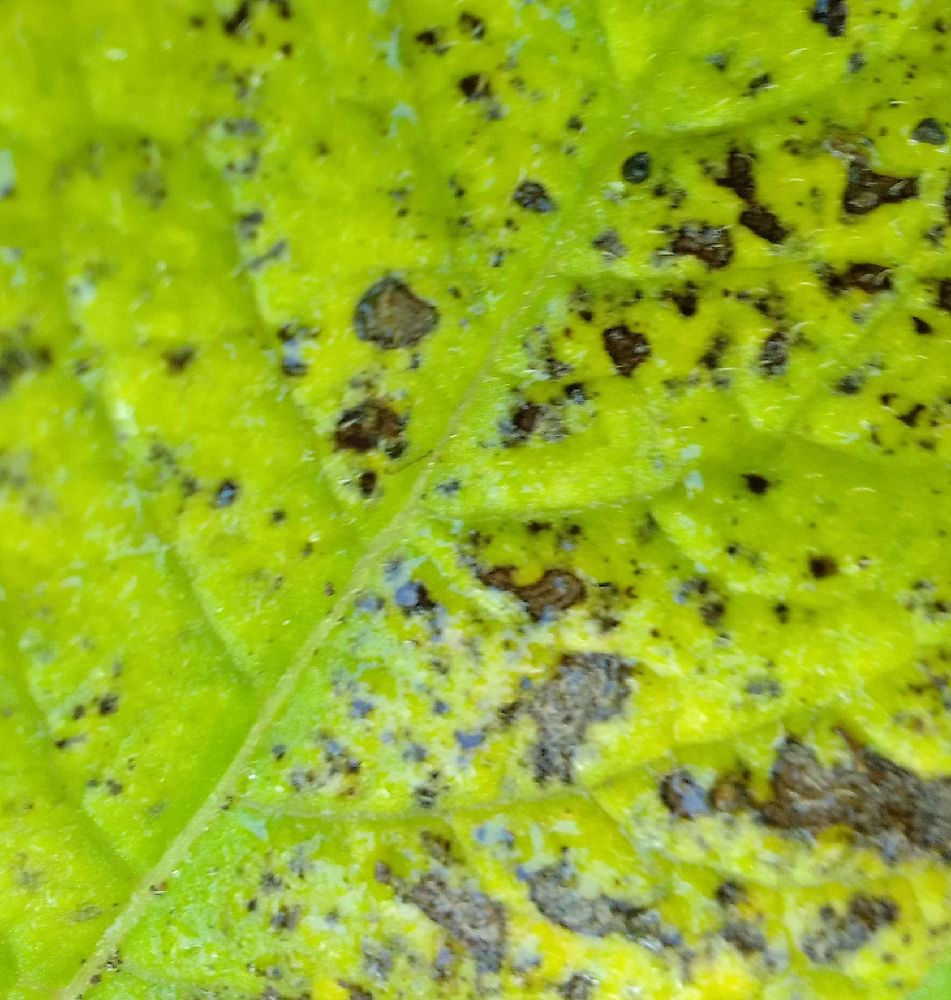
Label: Early blight